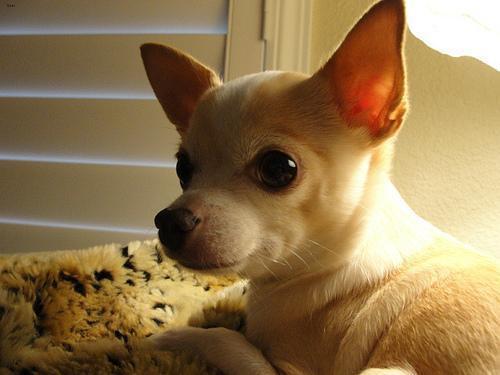
chihuahua